Charlottesville, Virginia

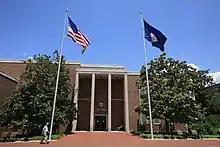
City Hall (2011)

Starting in the 2010s Charlottesville received national attention because of local conflict between those who did and those who did not want Confederate symbols removed. "The Washington Post" has reported that "Nowhere has this clash been more fraught than in Charlottesville, where parks have been renamed, then renamed again, streets have been re-christened, and stickers bearing white supremacist slogans go up as quickly as activists can remove them."